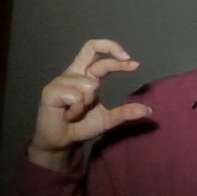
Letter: thal